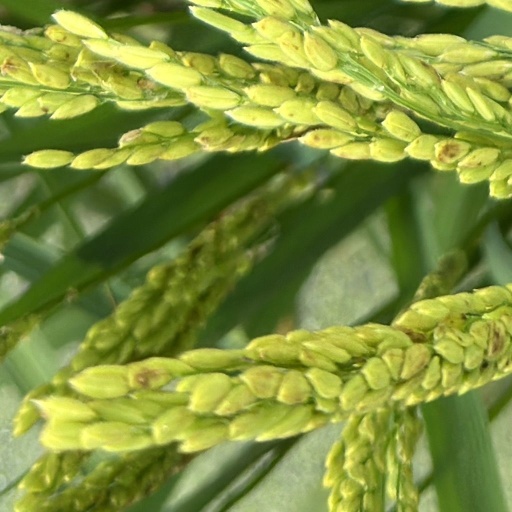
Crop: rice